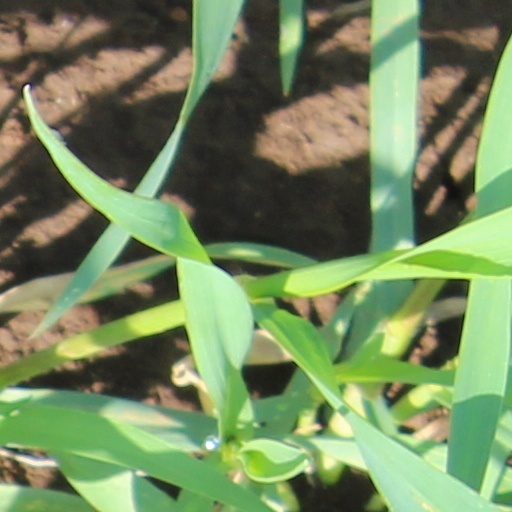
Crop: wheat